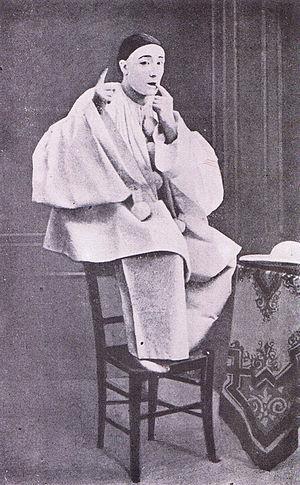
Louis Rouffe, né à La Tour-d'Aigues le 10 avril 1849 et mort à Marseille le 21 décembre 1885, est un mime français, successeur de Charles Deburau. Il fit l'essentiel de sa carrière à l'Alcazar de Marseille, où la pantomime, en déclin dans le reste de la France, connaissait un grand succès.